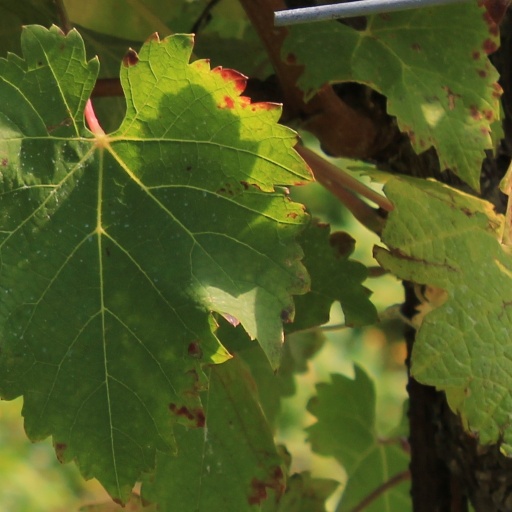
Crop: grape